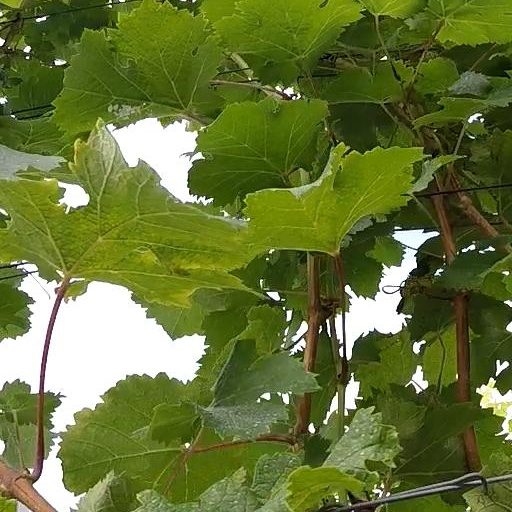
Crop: grape